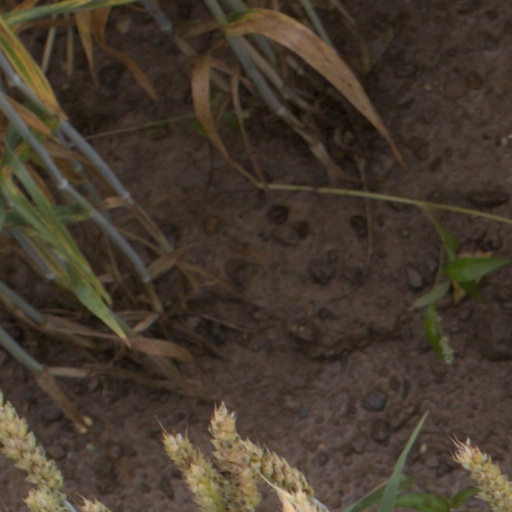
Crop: wheat